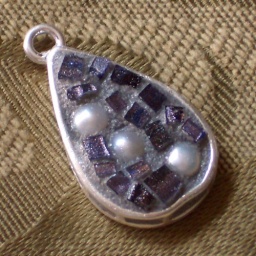
A cute pendant with a line of freshwater pearls representing a moon beam in a mix of midnight blue metallic glass.